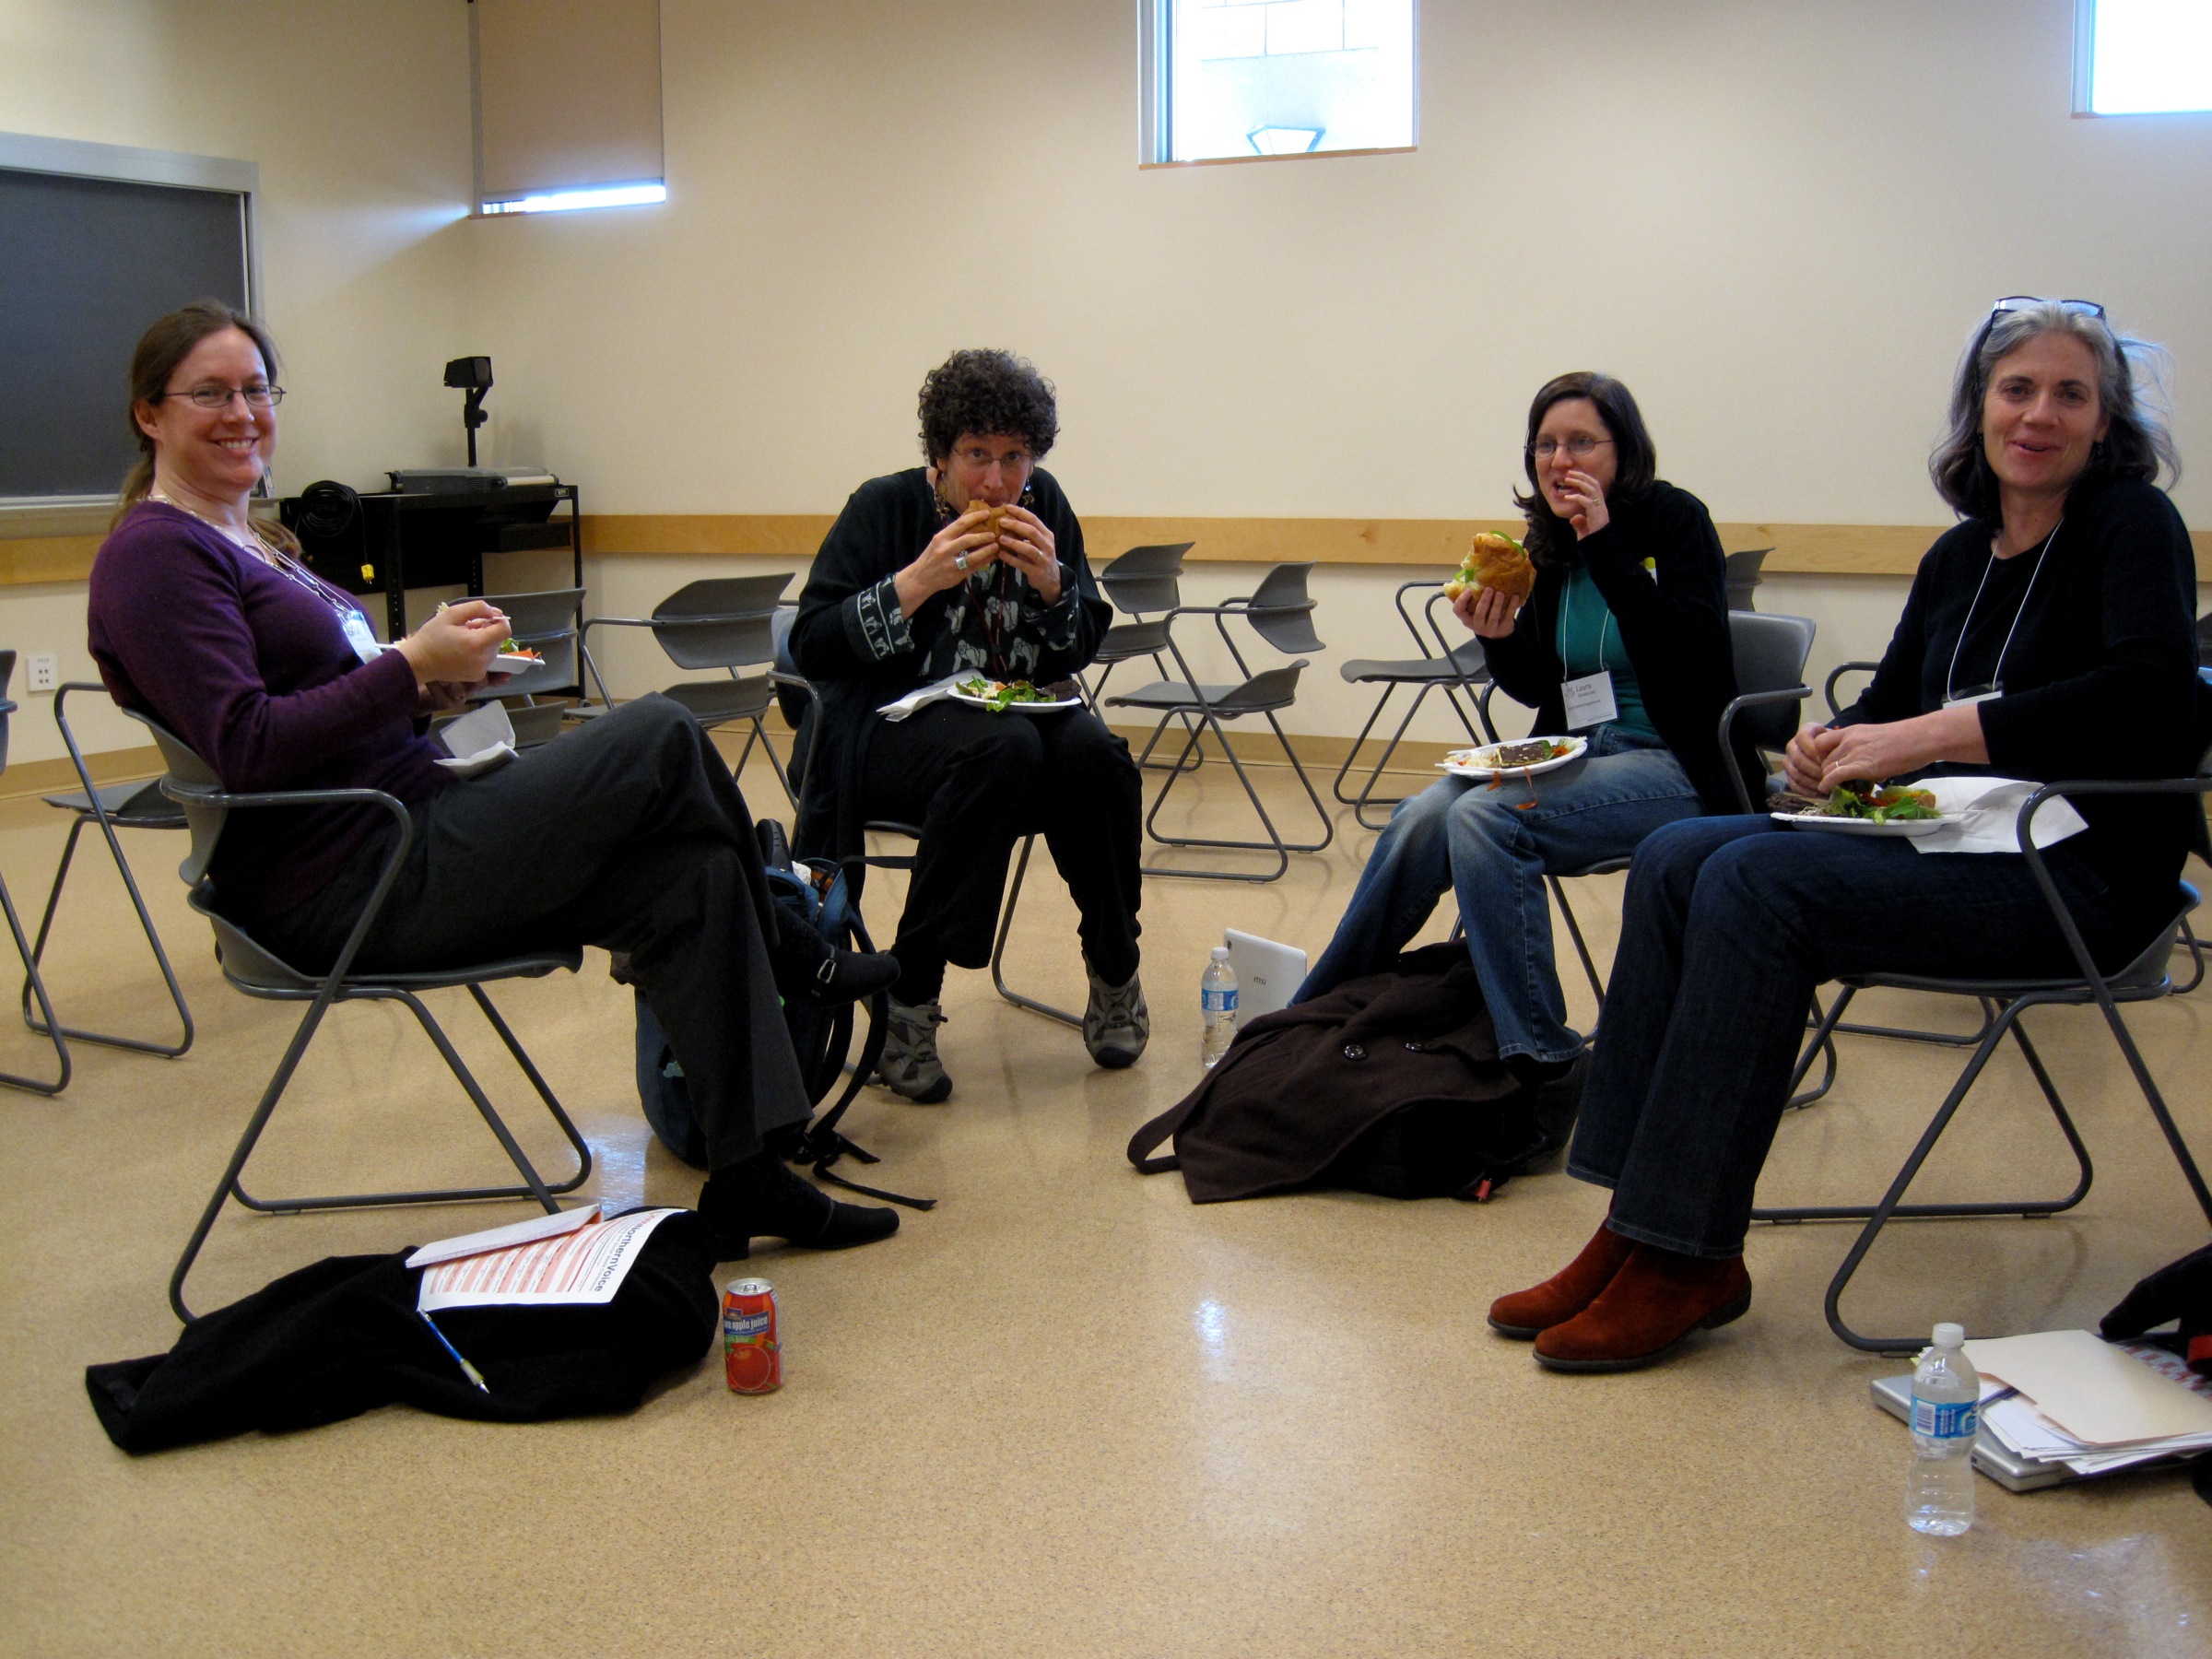
person, vancouver, musician, conversation, nv09, northernvoice09, human positions